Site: brandenburg
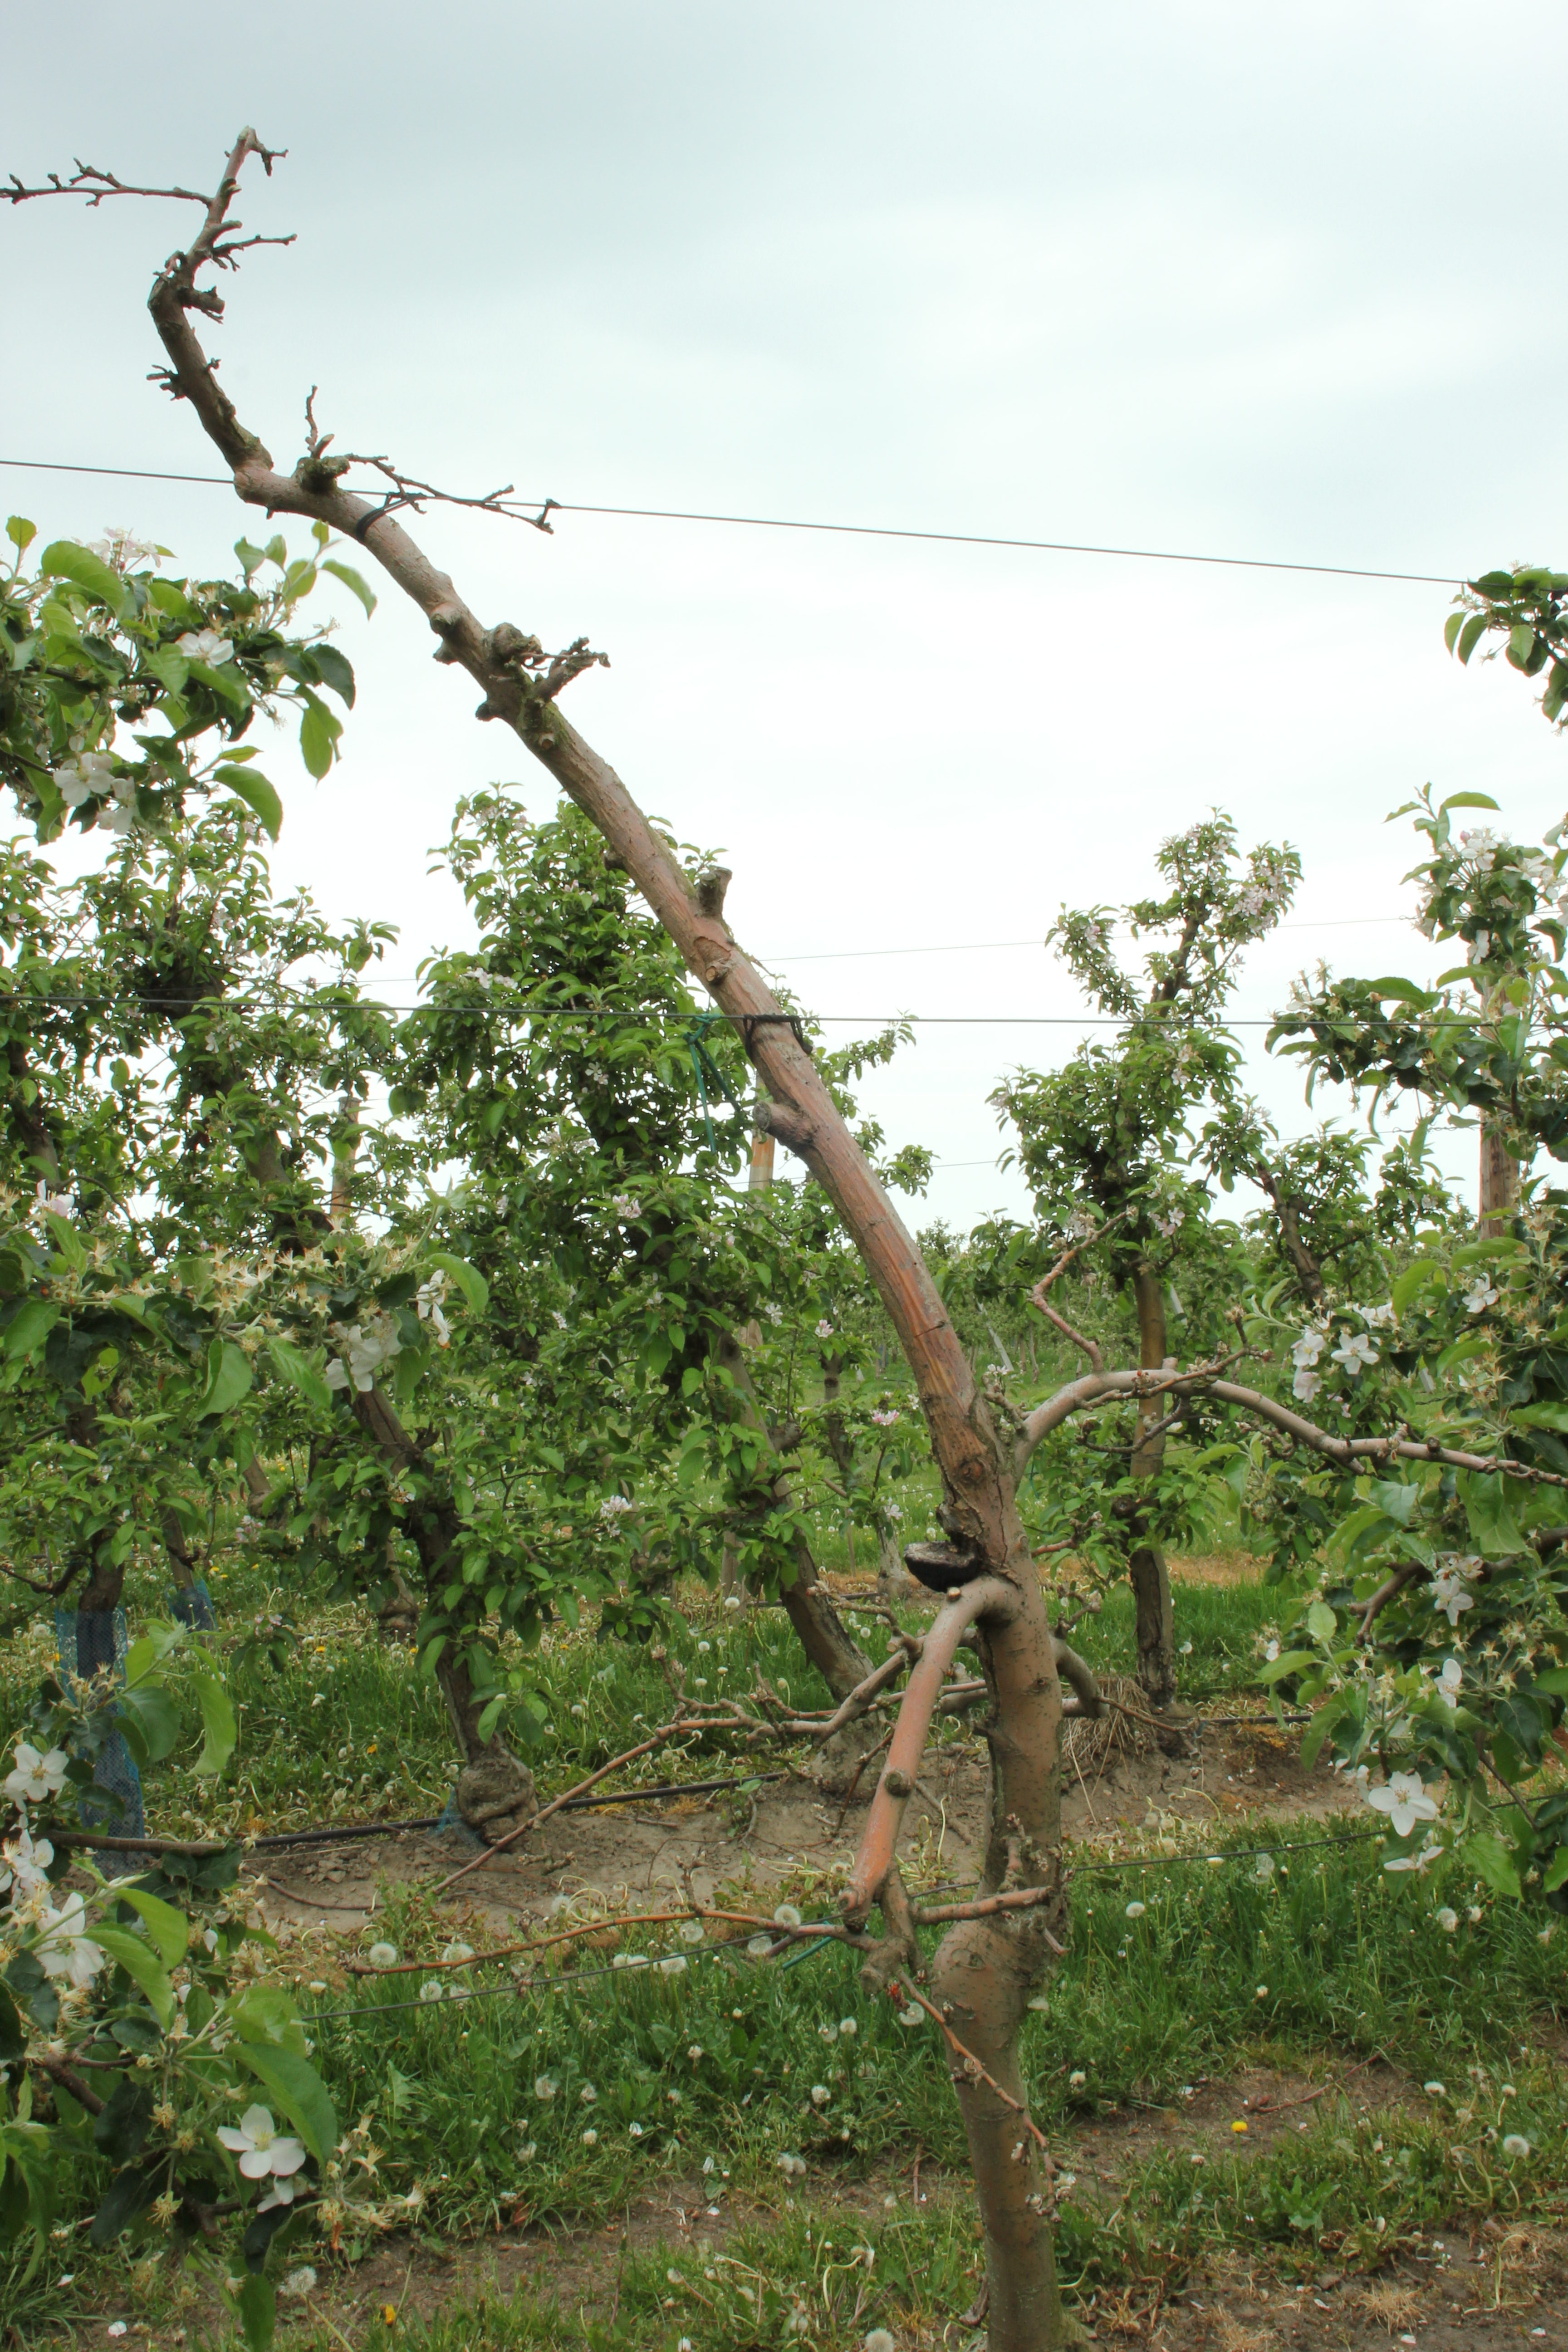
Growth stage (BBCH 67): Flowering